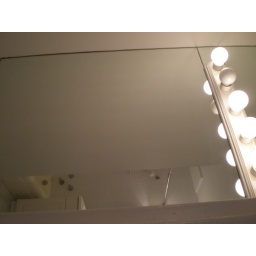
lighting and mirror in bathroom